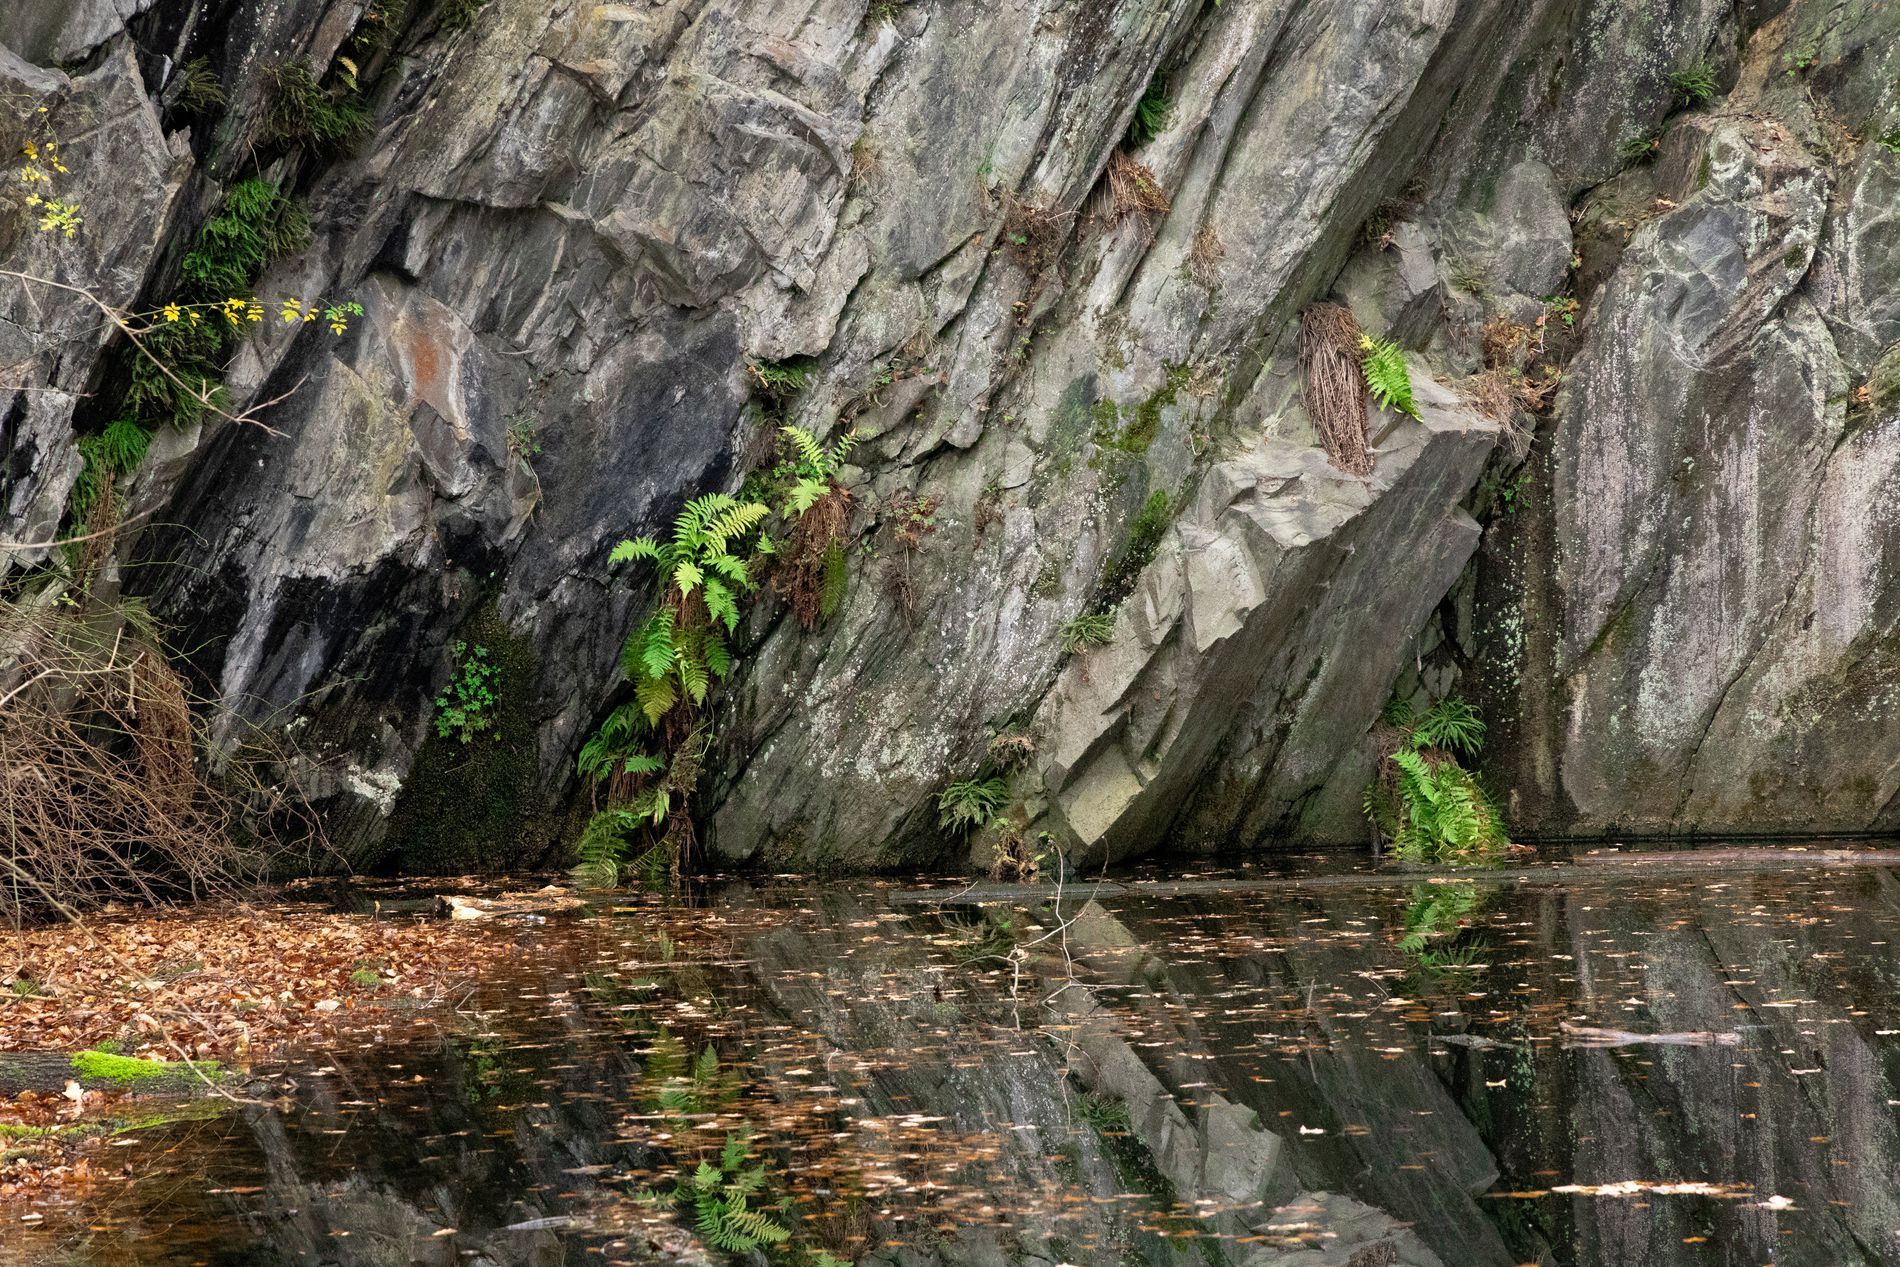
Nature’s Embrace
A rugged rock face with tufts of green fern and moss looming over a still, mirror-like body of water. The rocky outcrops, with crevices and fissures, tell of the ravages of time.
Low angle shot shows this tranquil, secluded spot appears to be part of a hidden woodland or abandoned quarry, where nature has slowly reclaimed its space. The reflection in the water creates a mirror-like effect, adding a sense of symmetry and balance to the composition.
Labels: Slate, Rock, Land, Nature, Outdoors, Plant, Vegetation, Jungle, Wilderness, Rainforest, Tree, Cliff, Water, Pond, Woodland, Leaf, Scenery, Creek, Stream, Waterfall, Swamp, Fern, Slope, Grove, Moss, Algae, Soil, Path, Trail, Green